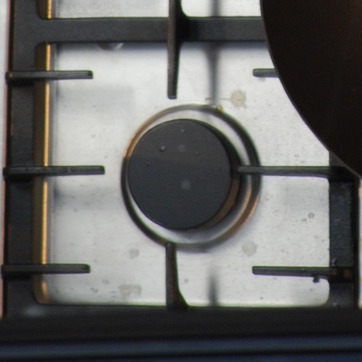
Material: metal